Ivan Vukadinov

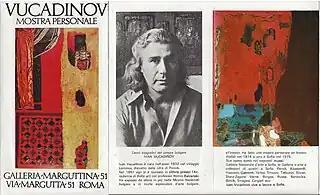

Vukadinov trained at the National Academy of Arts in Sofia as a student of Nenko Balkanski (1961–1964). By 1963 his work was shown in group art exhibitions in Bulgaria, and internationally in Russia, Latvia, France, England, Italy, and Austria. He had solo exhibitions at Rakovski 125 Gallery, in Sofia, now 'Rajko Aleksiev', and at Margutina Gallery in Rome in 1975. These were followed by joint exhibitions with Olga Belopitova in 1977–1978 at the Museum of Fine Arts in Grosseto, the Palazzo Gambacorti in Pisa, and Haus Wittgenstein in Vienna. He also had two exhibitions at Rakovski 125 Gallery, one in 1980 and an annual exhibition from 2006 to 2014 with Ivan Kirkov and Ivan Milev. Vukadinov lived in Sofia.